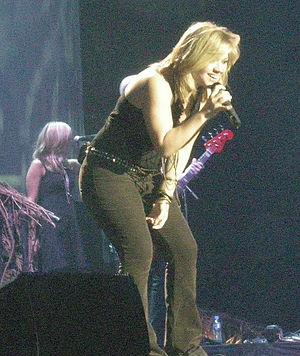
Kelly Brianne Clarkson, née le 24 avril 1982 à Fort Worth, est une chanteuse américaine. Elle fait ses débuts chez RCA Records après avoir remporté la première saison de l’émission American Idol aux États-Unis. En 2017, elle compte un total de six albums studio dont le dernier, Piece by Piece, est sorti le 3 mars 2015. Le premier, lancé en 2003, s'intitule Thankful, le second, Breakaway est commercialisé en 2004, le troisième My December se retrouve dans les bacs en 2007, et son quatrième opus, All I Ever Wanted est lancé en 2009. Le cinquième album de la chanteuse, nommé Stronger est quant à lui commercialisé le 24 octobre 2011. Ses six albums rencontrent un franc succès aux États-Unis où ils se classent tous dans le Top 5 au Billboard 200.